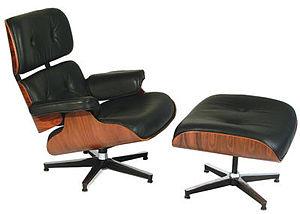
Le fauteuil Eames Lounge Chair et son repose-pied, dont les appellations exactes sont respectivement Eames Lounge et Ottoman, ont été commercialisés en 1956 après un travail de développement des designers américains Charles et Ray Eames pour le fabricant de meubles Herman Miller.
Bernice Alexandra Kaiser Eames dite Ray Kaiser puis Ray Eames, née le 15 décembre 1912 à Sacramento et morte le 21 août 1988 à Los Angeles, est une artiste, designer, architecte et réalisatrice de cinéma américaine.
Charles Ormond Eames Jr., dit Charles Eames, est un designer, architecte et cinéaste américain, né le 17 juin 1907 à Saint-Louis et mort dans la même ville le 21 août 1978. Il a principalement travaillé avec sa femme Ray Eames au sein du Eames Office.